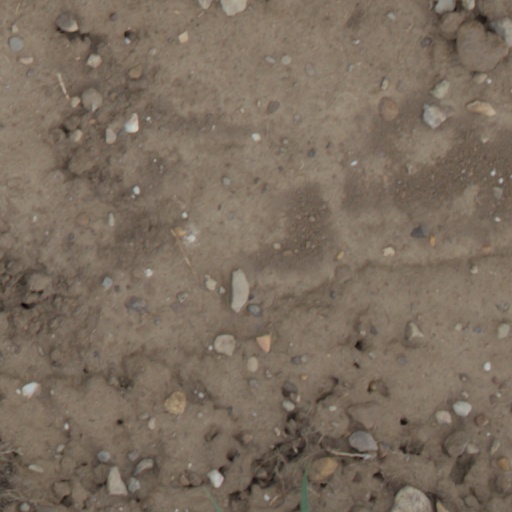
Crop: wheat